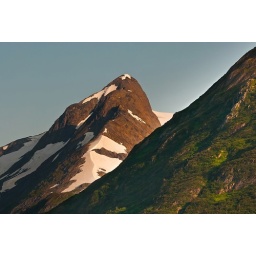
Just two mountains near Portage, one covered in green the other bare rock.